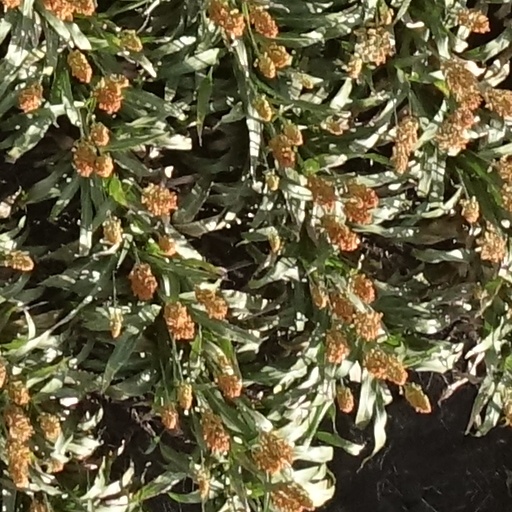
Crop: sorghum